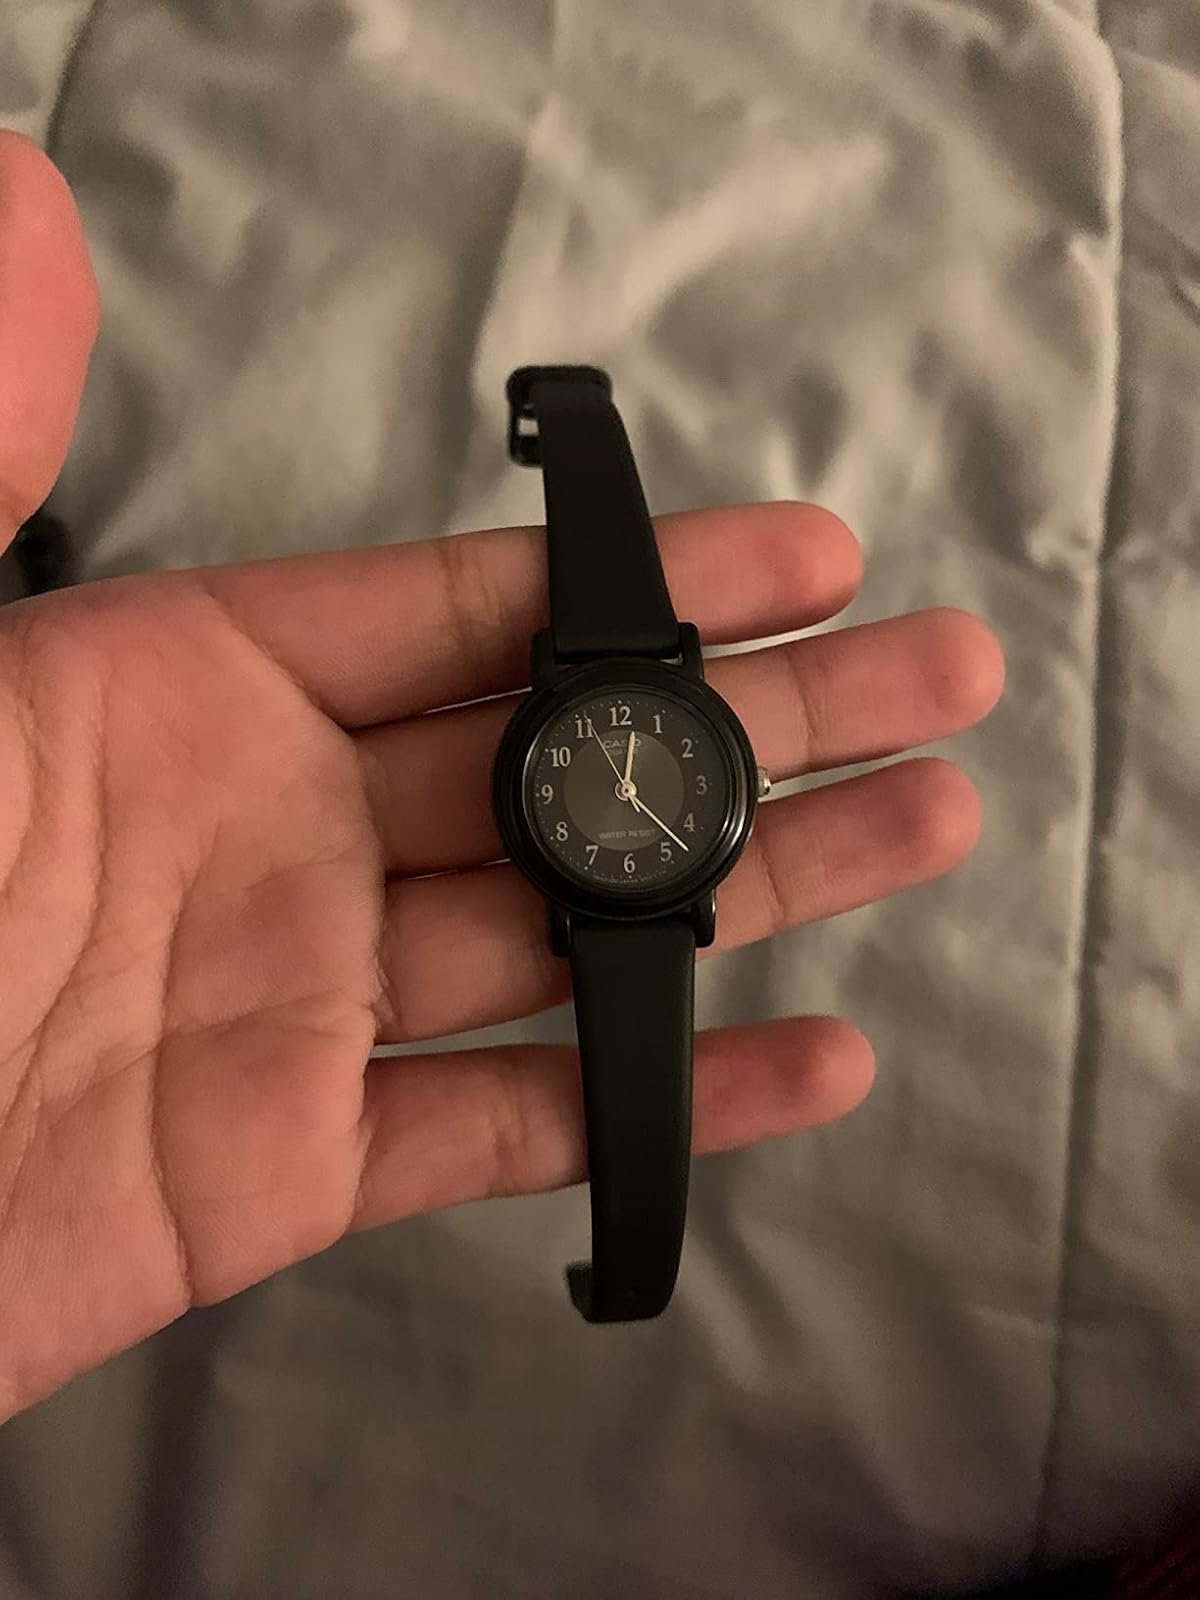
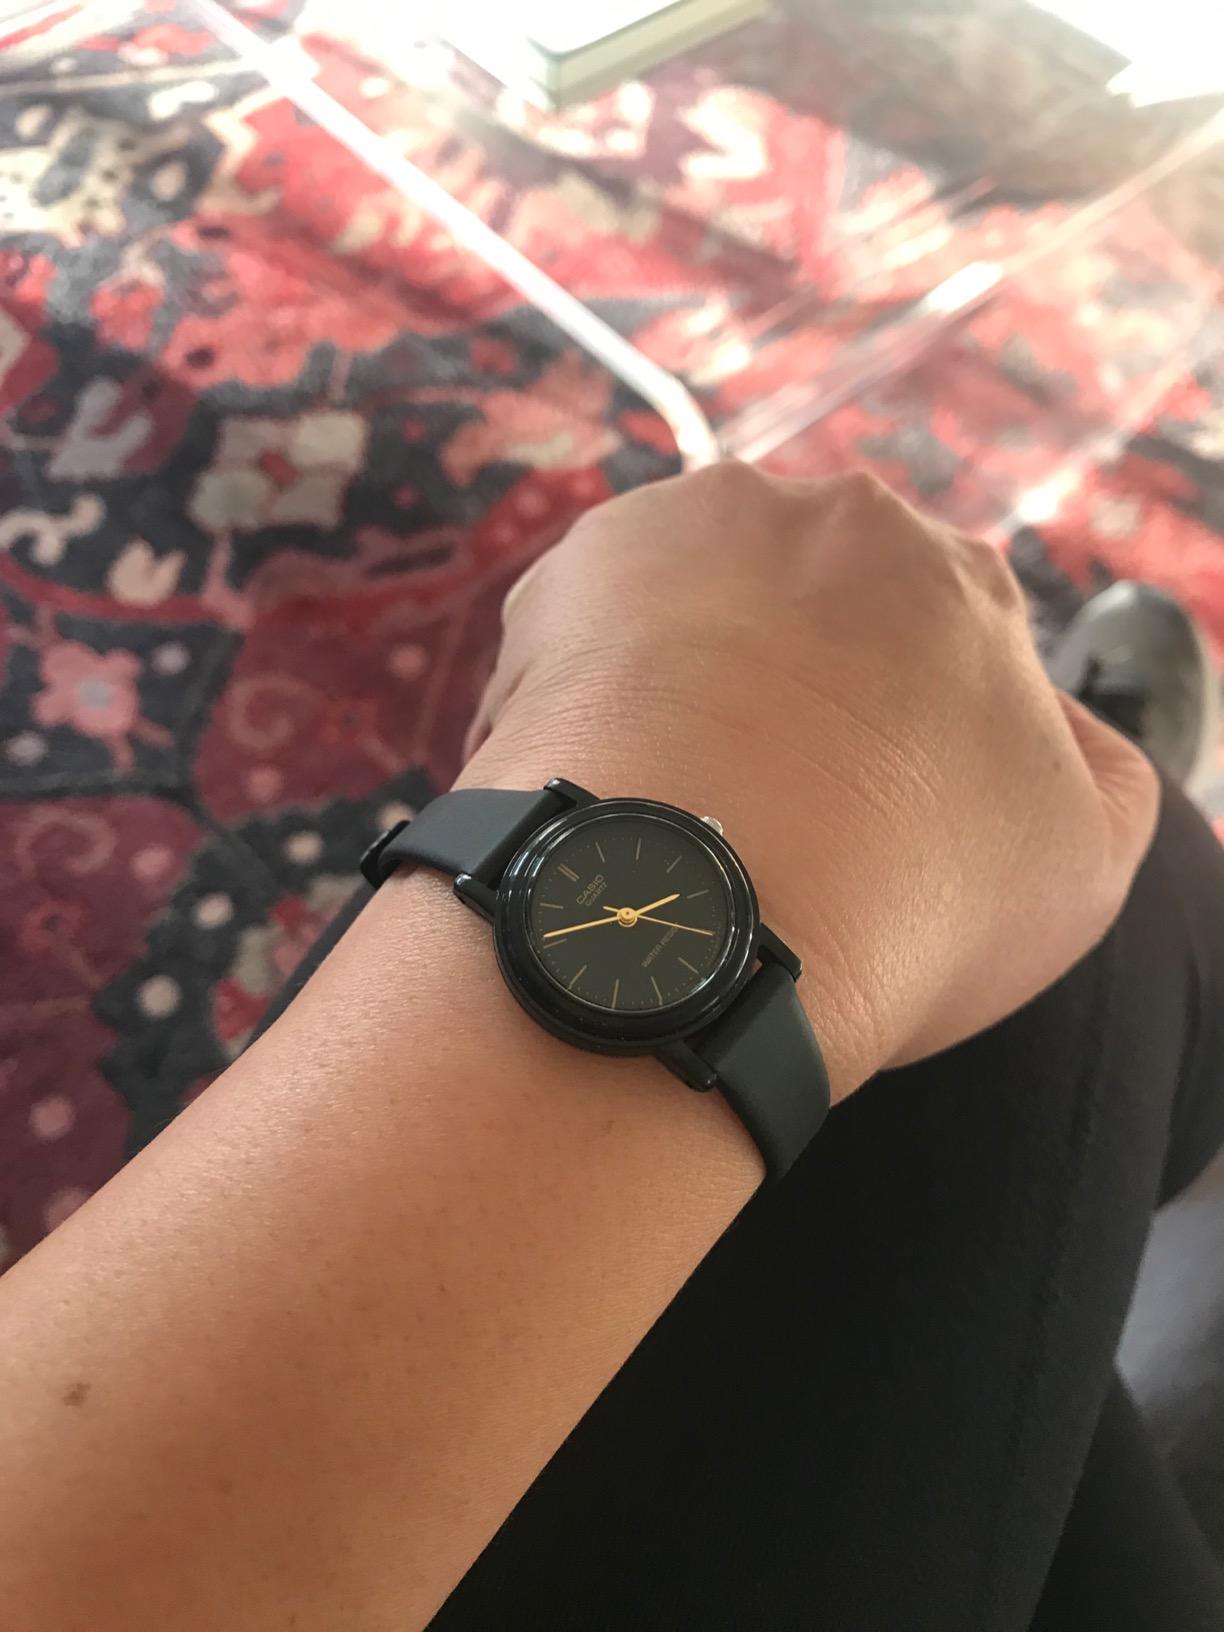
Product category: accessories_watch
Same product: no